Feodorovskaya Church

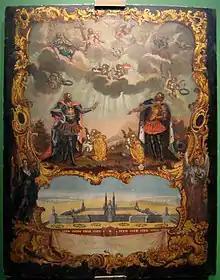
Icon, mid 18th century. Alexander Nevsky and his elder brother looking over the Alexander Nevsky Monastery. The Feodorovskaya Church was dedicated to Feodor.

Construction of the southern wing of the monastery building, from the Holy Trinity Cathedral to the southern boundary of the monastery, began in 1725, overseen by . Construction stalled in 1730, and only resumed in 1741 under Pietro Antonio Trezzini. The two-storey wing was finally completed under the auspices of Ivan Rossi in 1748. The south-eastern corner continued the style of the north Dukhovsky wing, and like that wing, was finished with a two-storey church, laid down on 9 August 1745, and intended to be the symmetrical counterpart of the Annunciation Church. Construction of the church lasted for seven years, with further work to attach a staircase carried out between 1755 and 1761 by M. D. Rastorguev. The decoration was completed by 1766. As completed the church building contained two churches, one on the ground floor and one on the upper floor. The icons were painted by Aleksey Antropov. The churches were only consecrated in 1770; the upper one in the name of Holy Prince , brother of Saint Alexander Nevsky; and the lower one in the name of Saint John Chrysostom.